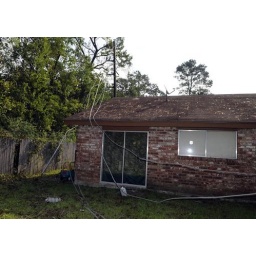
Power lines lay across the roof of a house in Humble Tx.. on Friday, September 19, 2008.